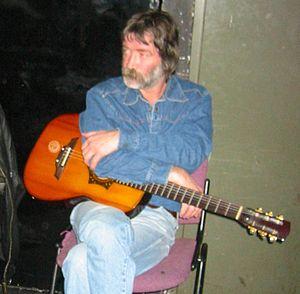
Tomaž Pengov, né à Ljubljana en République socialiste de Slovénie en 1949 et mort le 10 février 2014 à Golnik, est un chanteur-compositeur-interprète, guitariste et poète slovène.